The Sing-Off

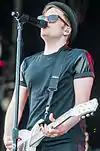
Patrick Stump was the new judge for the fifth season, replacing Ben Folds

On October 1, 2014, NBC renewed the series for a fifth season to air at the end of 2014. Although a "season" of shows did not air (to the confusion of some fans), NBC aired a two-hour special on December 17, 2014. Lachey, Stockman and Jewel returned with Patrick Stump replacing Folds, and Deke Sharon returned as music director/vocal producer.